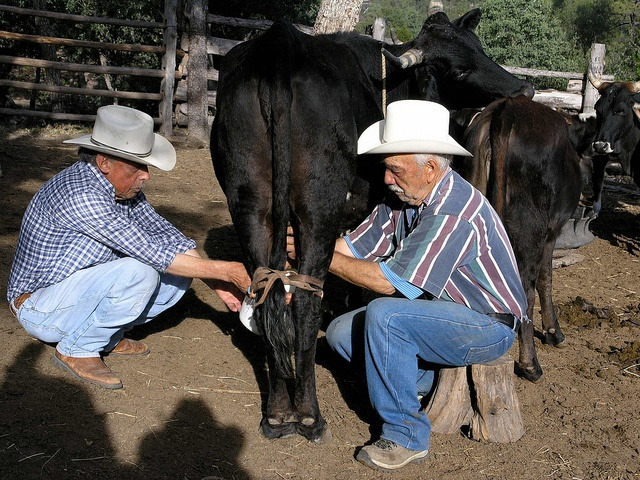
Two men in cowboy hats tying the legs of a cow.
Two men milking a cow that has it's back legs tied.
Two men crouched at the back end of a cow with its back legs tied.
Two men milking a cow on a farm.
A pair of men assisting a bull in a stable.